Opentrons

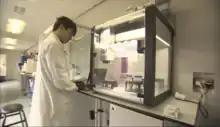
A person using Opentrons liquid handling robot inside one of the OpenCell laboratories.

Opentrons Labworks, Inc. (or Opentrons) is a biotechnology company that manufactures liquid handling robots that use open-source software, which at one point used open-source hardware but no longer does. Their robots can be used by scientists to manipulate small volumes of liquids for the purpose of undertaking biochemical or chemical reactions. Currently, they offer the OT-2 and Flex robots. These robots are used primarily by researchers and scientists interested in DIY biology, but they are increasingly being used by other biologists.